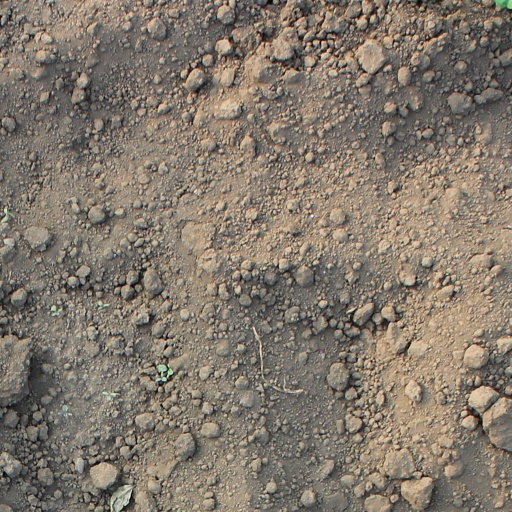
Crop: soybean